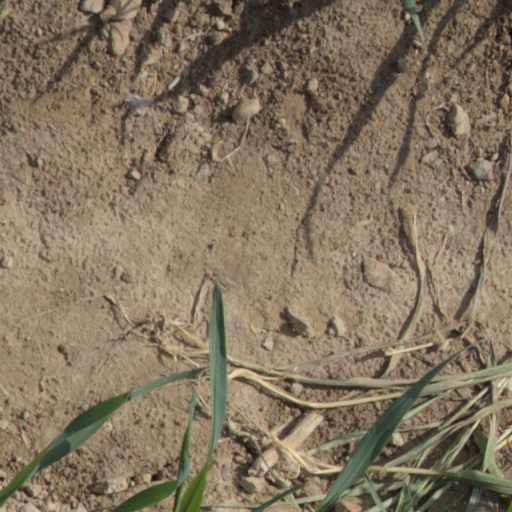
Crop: wheat